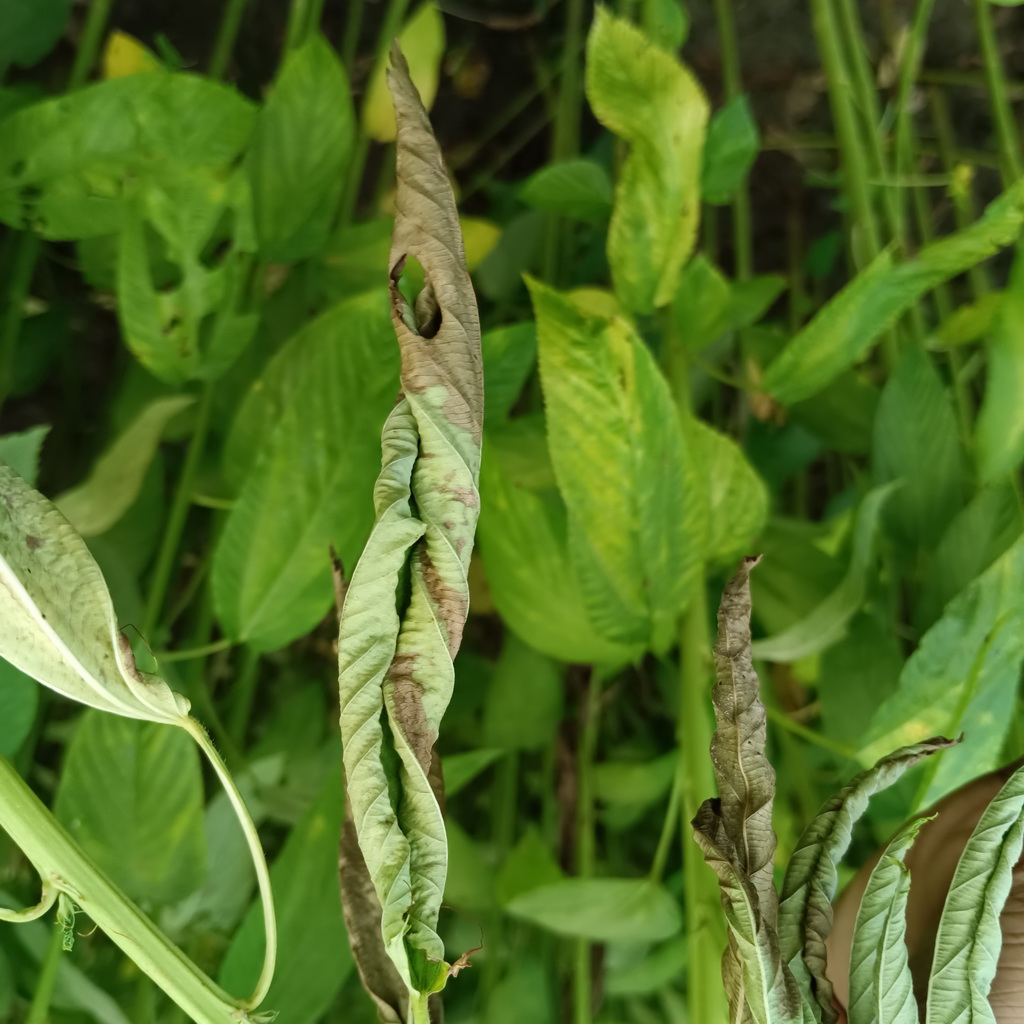
Label: Dieback